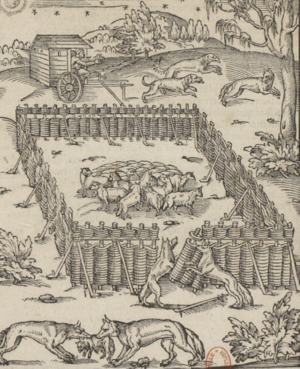
Illustration issue de ""La chasse du loup, nécessaire à la maison rustique"" par Jean de Clamorgan (1574). Lire en ligne
Jean de Clamorgan, né en 1480 dans le diocèse de Coutances, en Normandie, est un amiral, écrivain et seigneur normand.